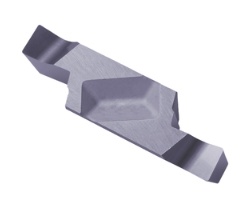
GVFL500040CPR1225*
Kyocera GVFL500040CPR1225* Inserts (Come 10 to a Pack, Order in Quantities of 10)
Brand: Kyocera
Category: Electronics > Print, Copy, Scan & Fax > Printer, Copier & Fax Machine Accessories > Printer Consumables > Printer Filters > Fume Printer Filters